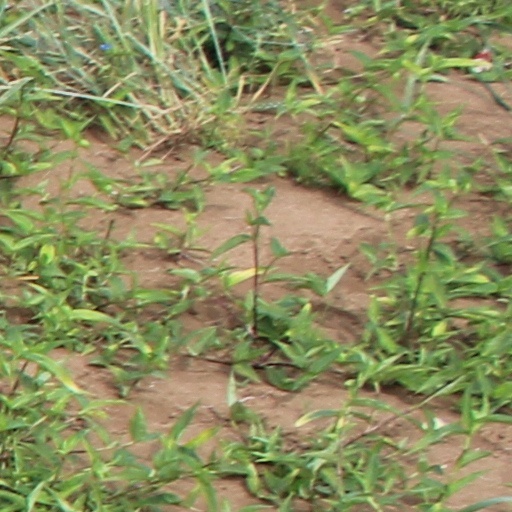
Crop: wheat